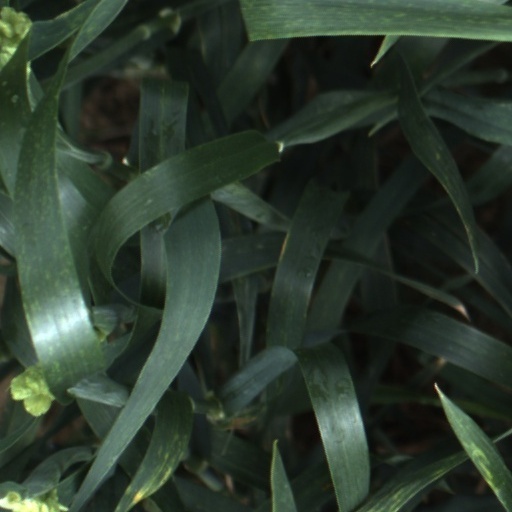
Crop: wheat